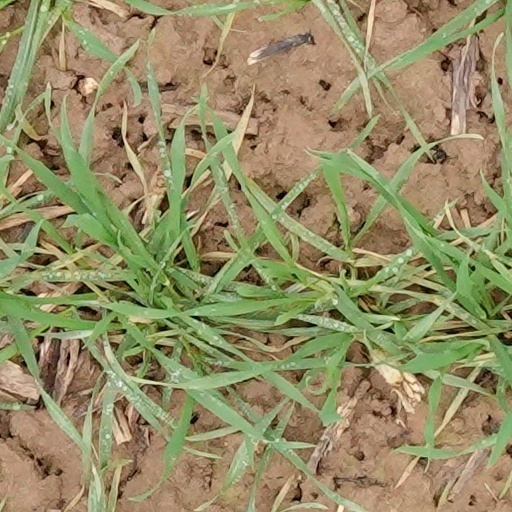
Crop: wheat